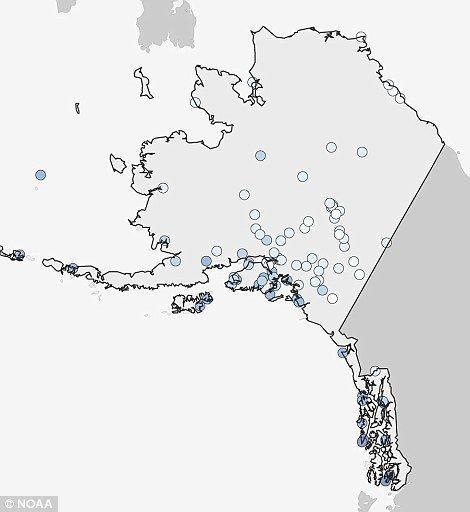
person is coming maps reveal the first days of snow